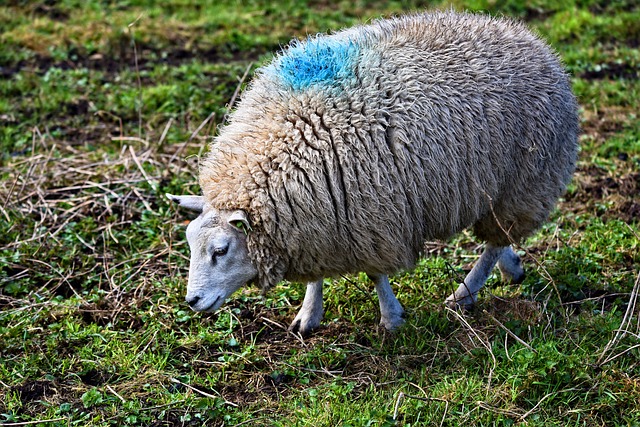
Label: pecora